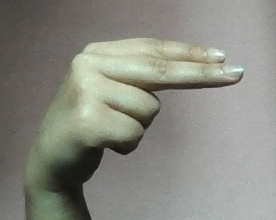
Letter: ain